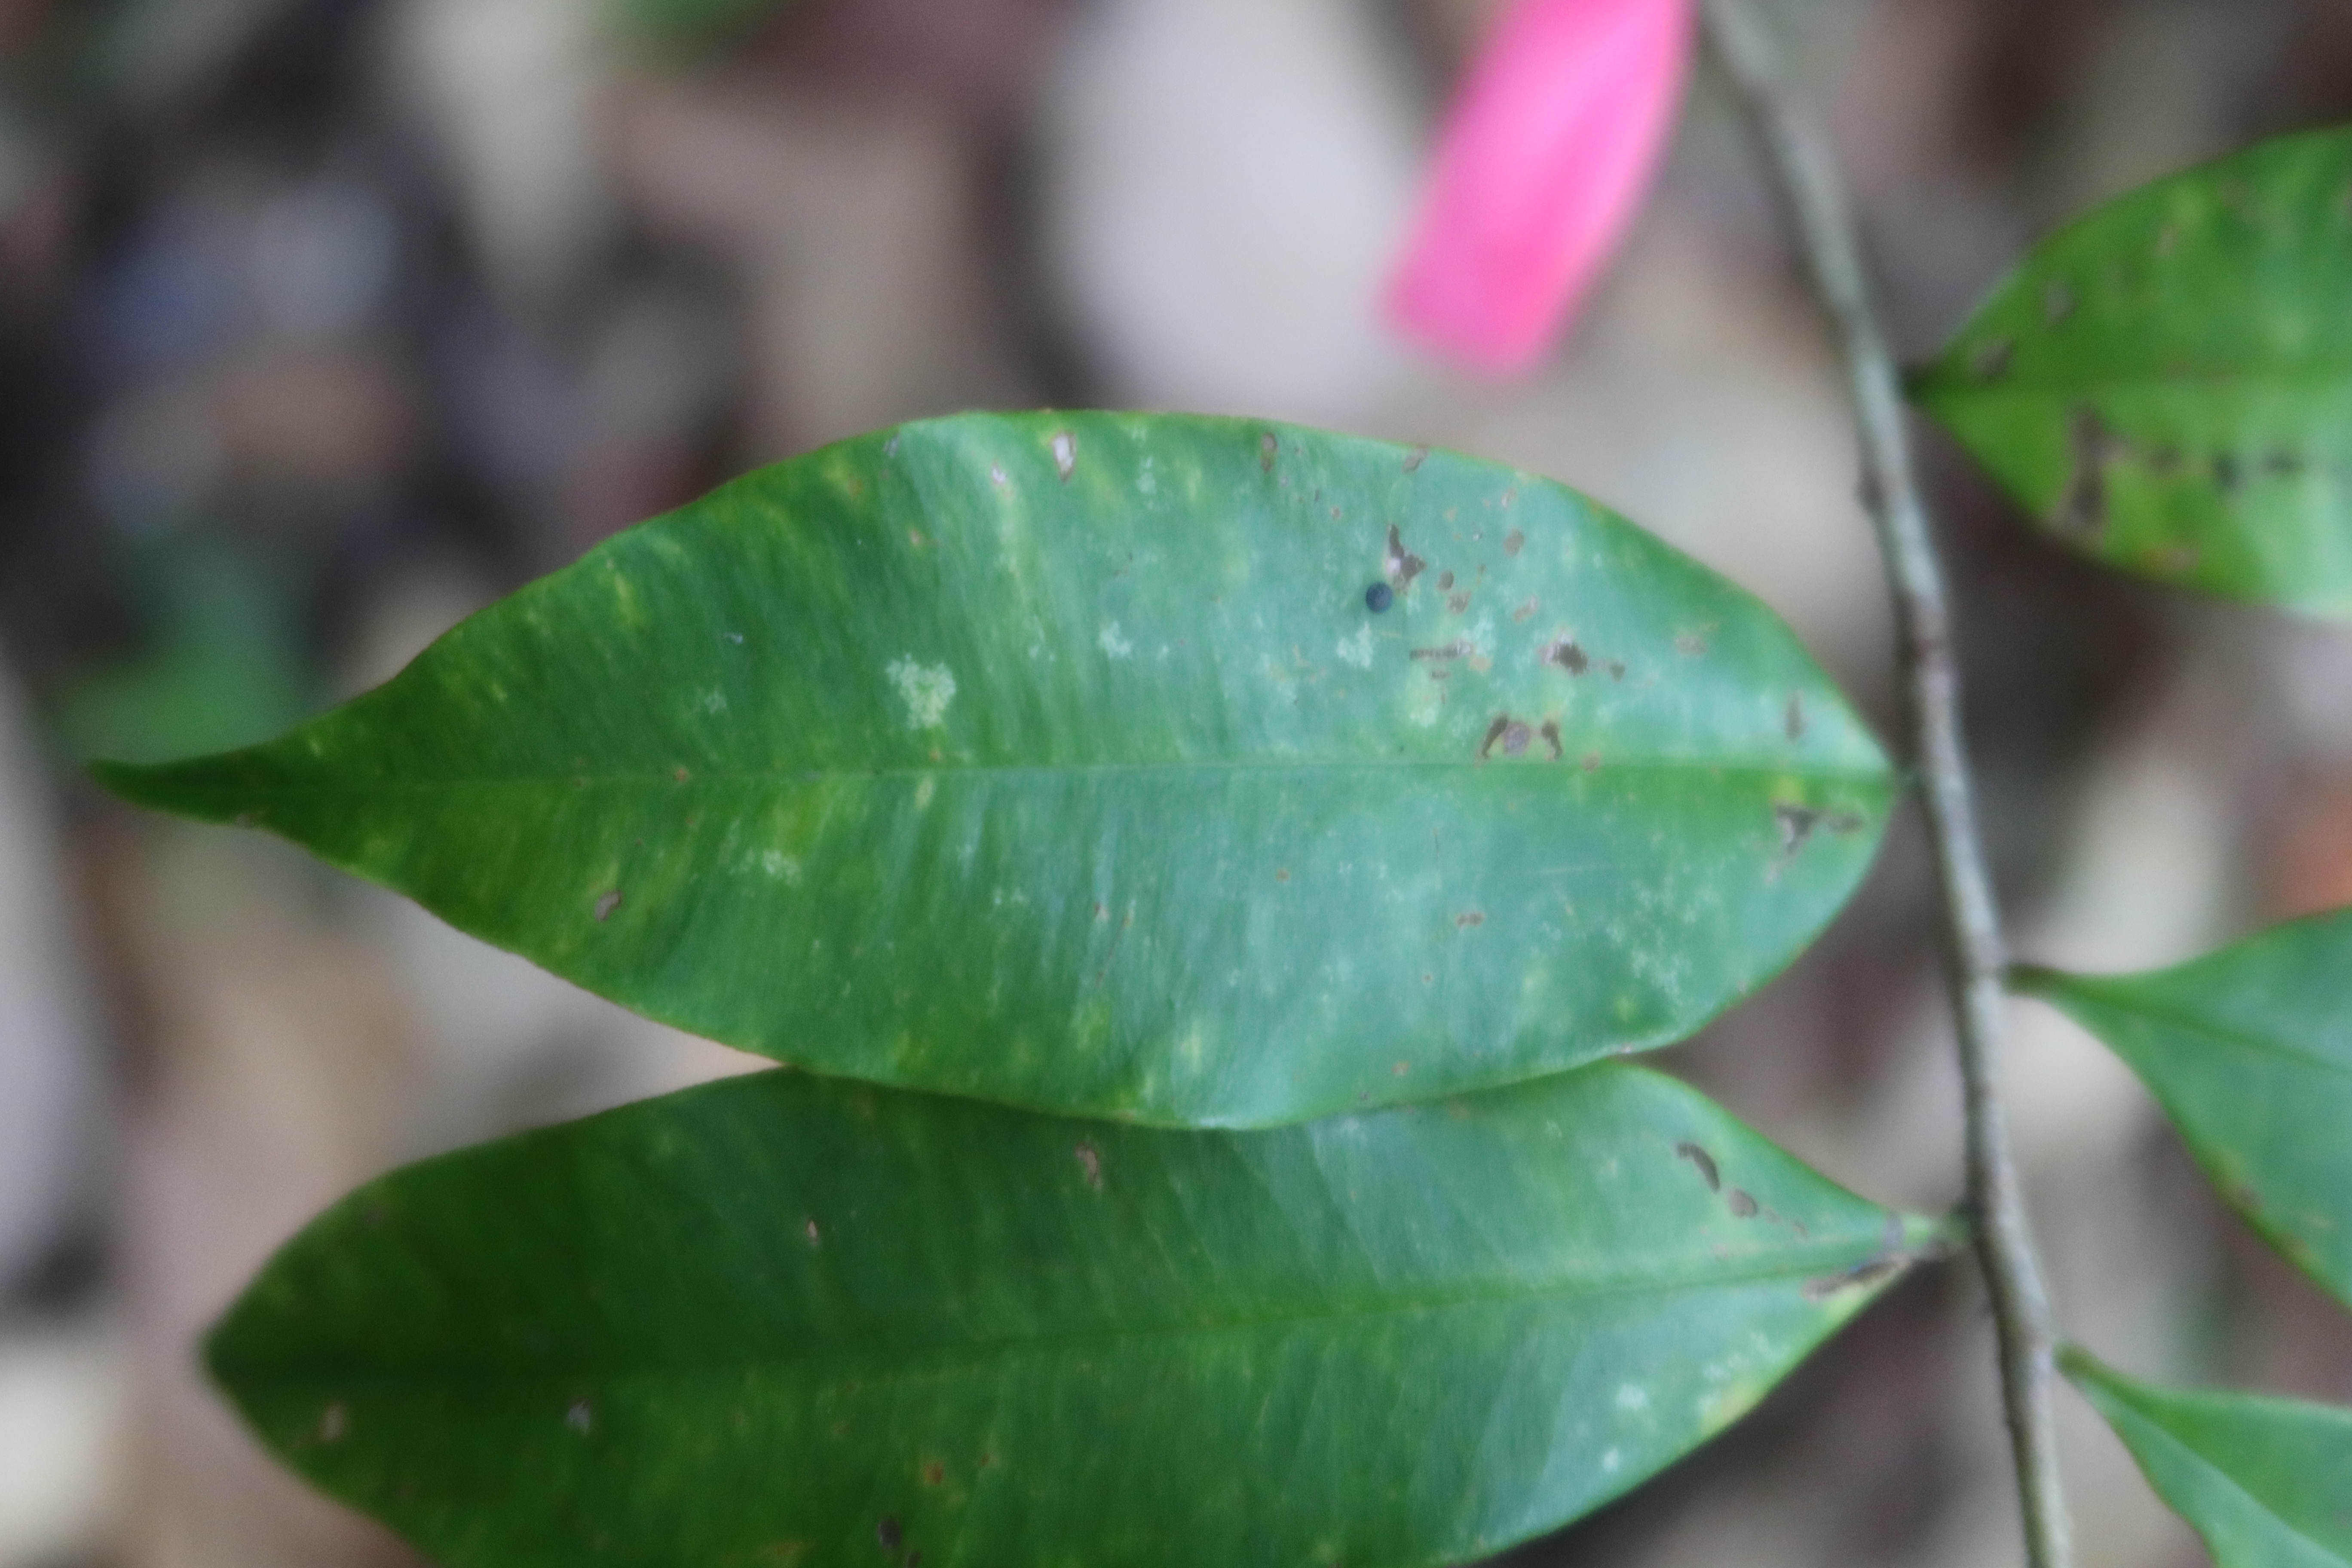
Label: Downy mildew